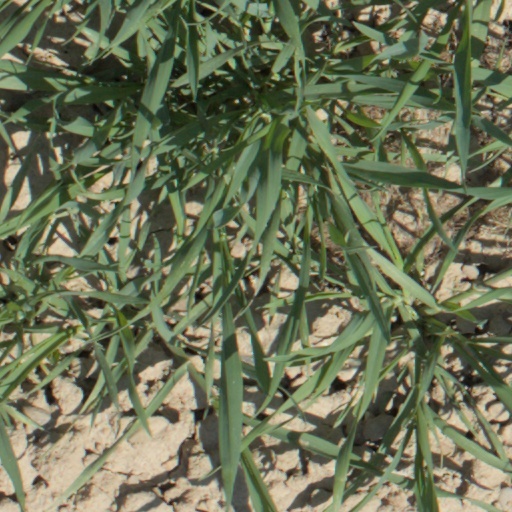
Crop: wheat